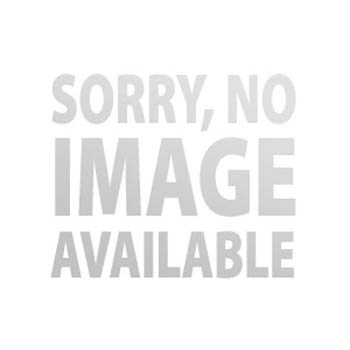
DYNOJET NEEDLE dno341a
Brand: PCW
DYNOJET RESEARCH Part Number : DNO341A DYNOJET NEEDLE dno341a.
Category: Arts & Entertainment > Hobbies & Creative Arts > Arts & Crafts > Art & Crafting Tools > Needles & Hooks > Latch & Locker Hooks